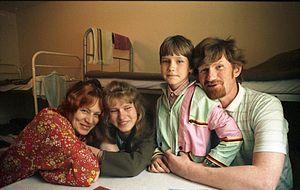
Les Aussiedler et Spätaussiedler sont des personnes de souche allemande issues de l'émigration allemande vers des pays d'Europe de l'Est, en particulier en Russie, et rapatriées à partir de 1950 en République fédérale d'Allemagne, puis dans l'Allemagne réunifiée. La notion de Aussiedler a été remplacée par le terme Spätaussiedler en 1992, après la réunification de l'Allemagne. Plus de 4,5 millions de ressortissants allemands ou de personnes d'origine allemande ont bénéficié de ce statut depuis 1950. Leur nombre est aujourd'hui d'au moins 3,3 millions, comptabilisés dans la population « ayant des antécédents migratoires ». Les Allemands de Russie constituent la grande majorité de ce groupe. Cette population est venue en Russie appelée par Catherine II pour développer les terres de la Volga et de l'Ukraine. Cette minorité ethnique, à laquelle les tsars avaient accordé la liberté de culte et d'autres privilèges, en particulier financiers, s'intégra peu et se mélangea encore moins à la population russe.